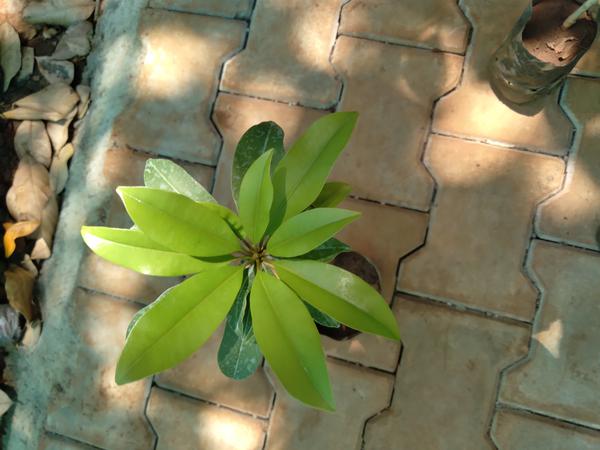
Plant: Sapota